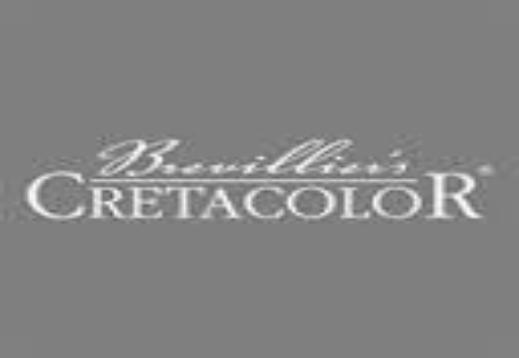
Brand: Cretacolor
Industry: Necessities